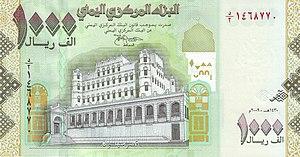
Le riyal yéménite est la monnaie officielle du Yémen. Il est né de la réunification du Yémen, fusionnant les deux systèmes économiques des deux États. Il est divisé en 100 fils au total.